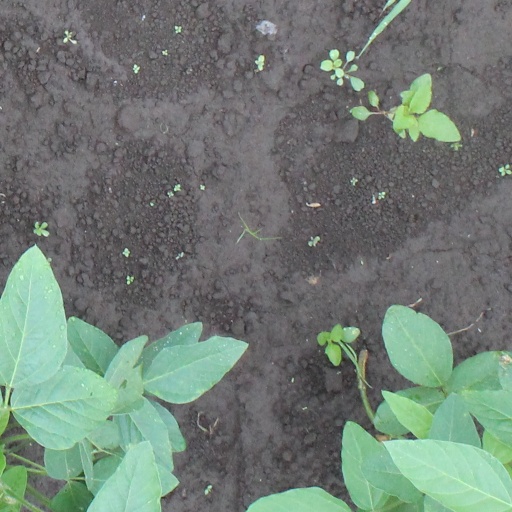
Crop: soybean